German occupation of the Channel Islands

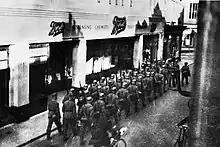
German soldiers marching before a Boots pharmacy in the British Channel Islands, 1940s

Most evacuated children were separated from their parents. Some were assisted financially by the "Foster Parent Plan for Children Affected by War", under which each child was sponsored by a wealthy American. First Lady Eleanor Roosevelt sponsored a girl named Paulette.